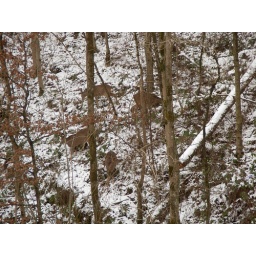
Deer in front of the office window